Bobby Baldwin

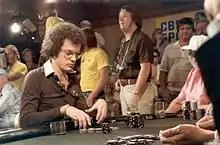
Baldwin at the 1979 World Series of Poker

Bobby Baldwin (born c. 1950) is a professional poker player and casino executive. As a poker player, Baldwin is best known as the winner of the 1978 World Series of Poker Main Event, becoming the youngest Main Event champion at that time. In part due to his relative youth at the time he won the 1978 WSoP bracelet (aged 28), Baldwin has the earliest Main Event victory of any poker player alive.